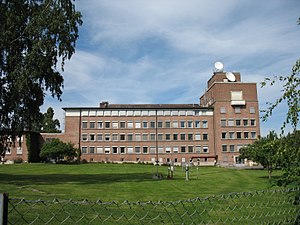
Meteorologisk institutt
Meteorologisk institutt i Blindern i Oslo.
Meteorologisk institutt er et norsk statslig forvaltningsorgan underlagt Kunnskapsdepartementet, med ansvar for den offentlige meteorologiske tjenesten for civile og militære formål.